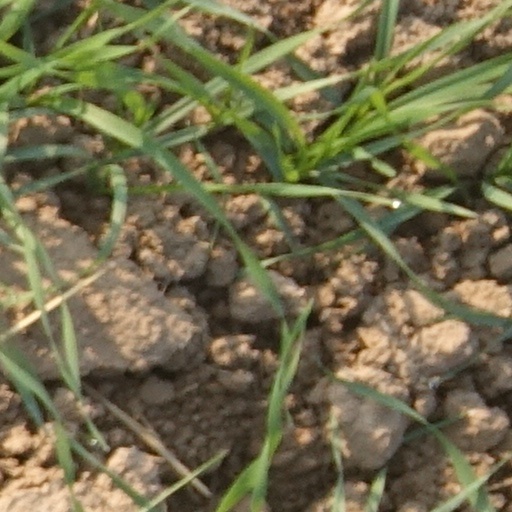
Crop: wheat